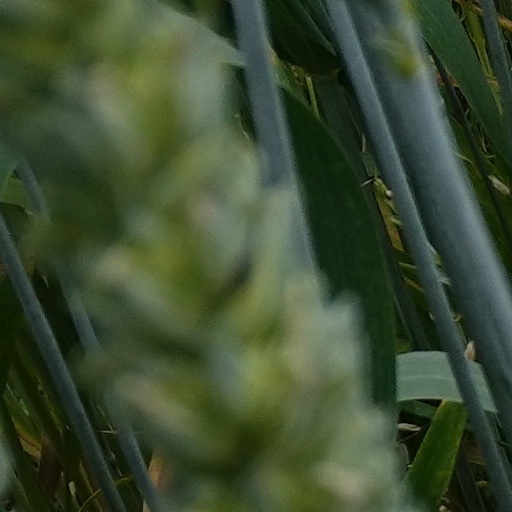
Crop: wheat